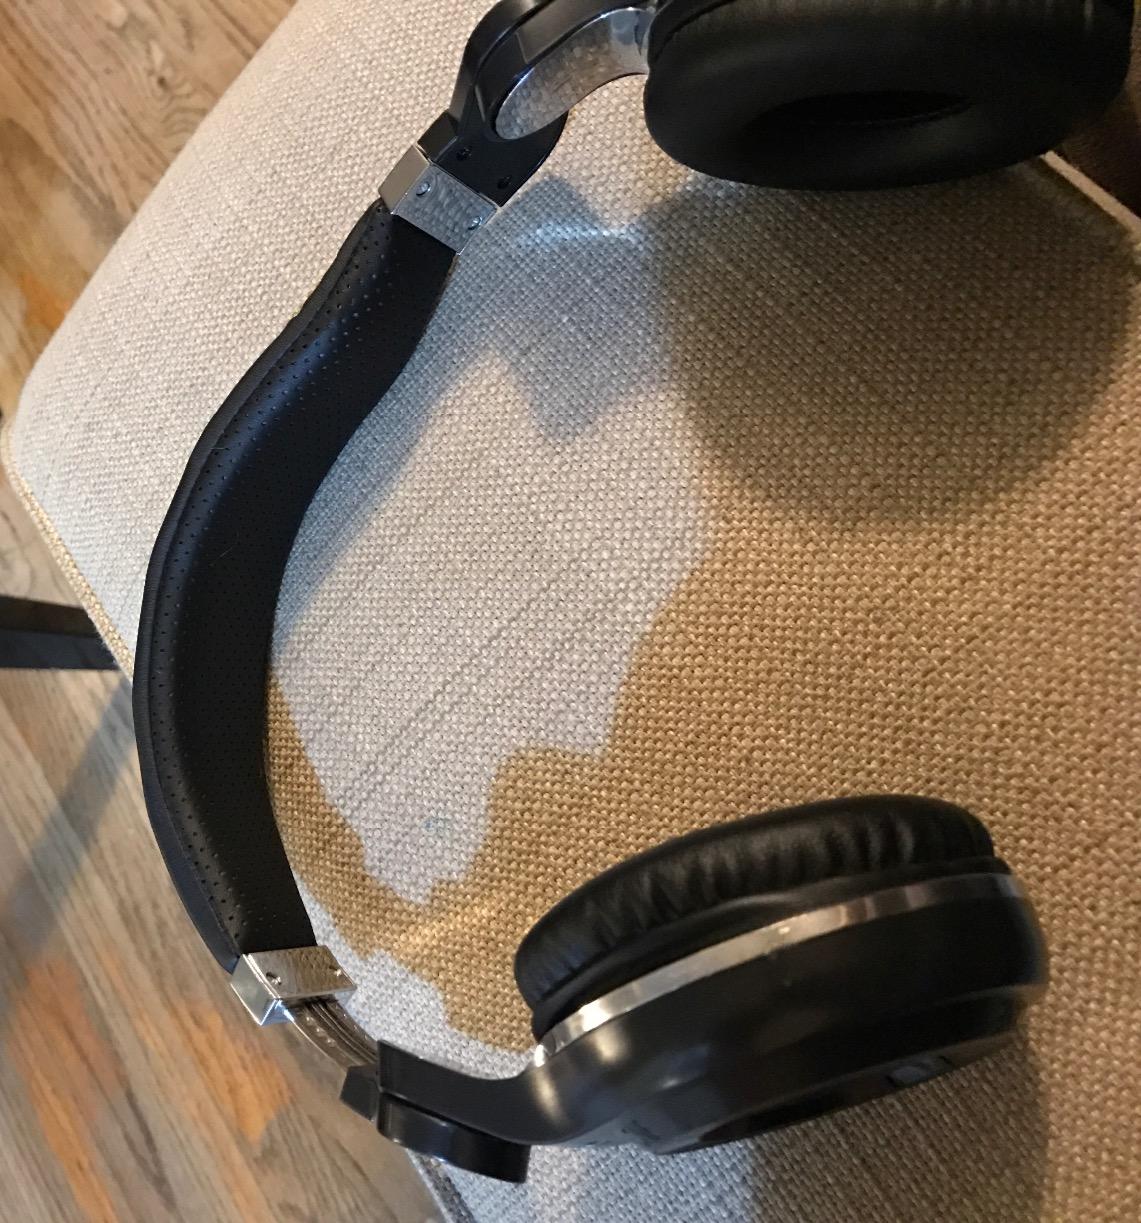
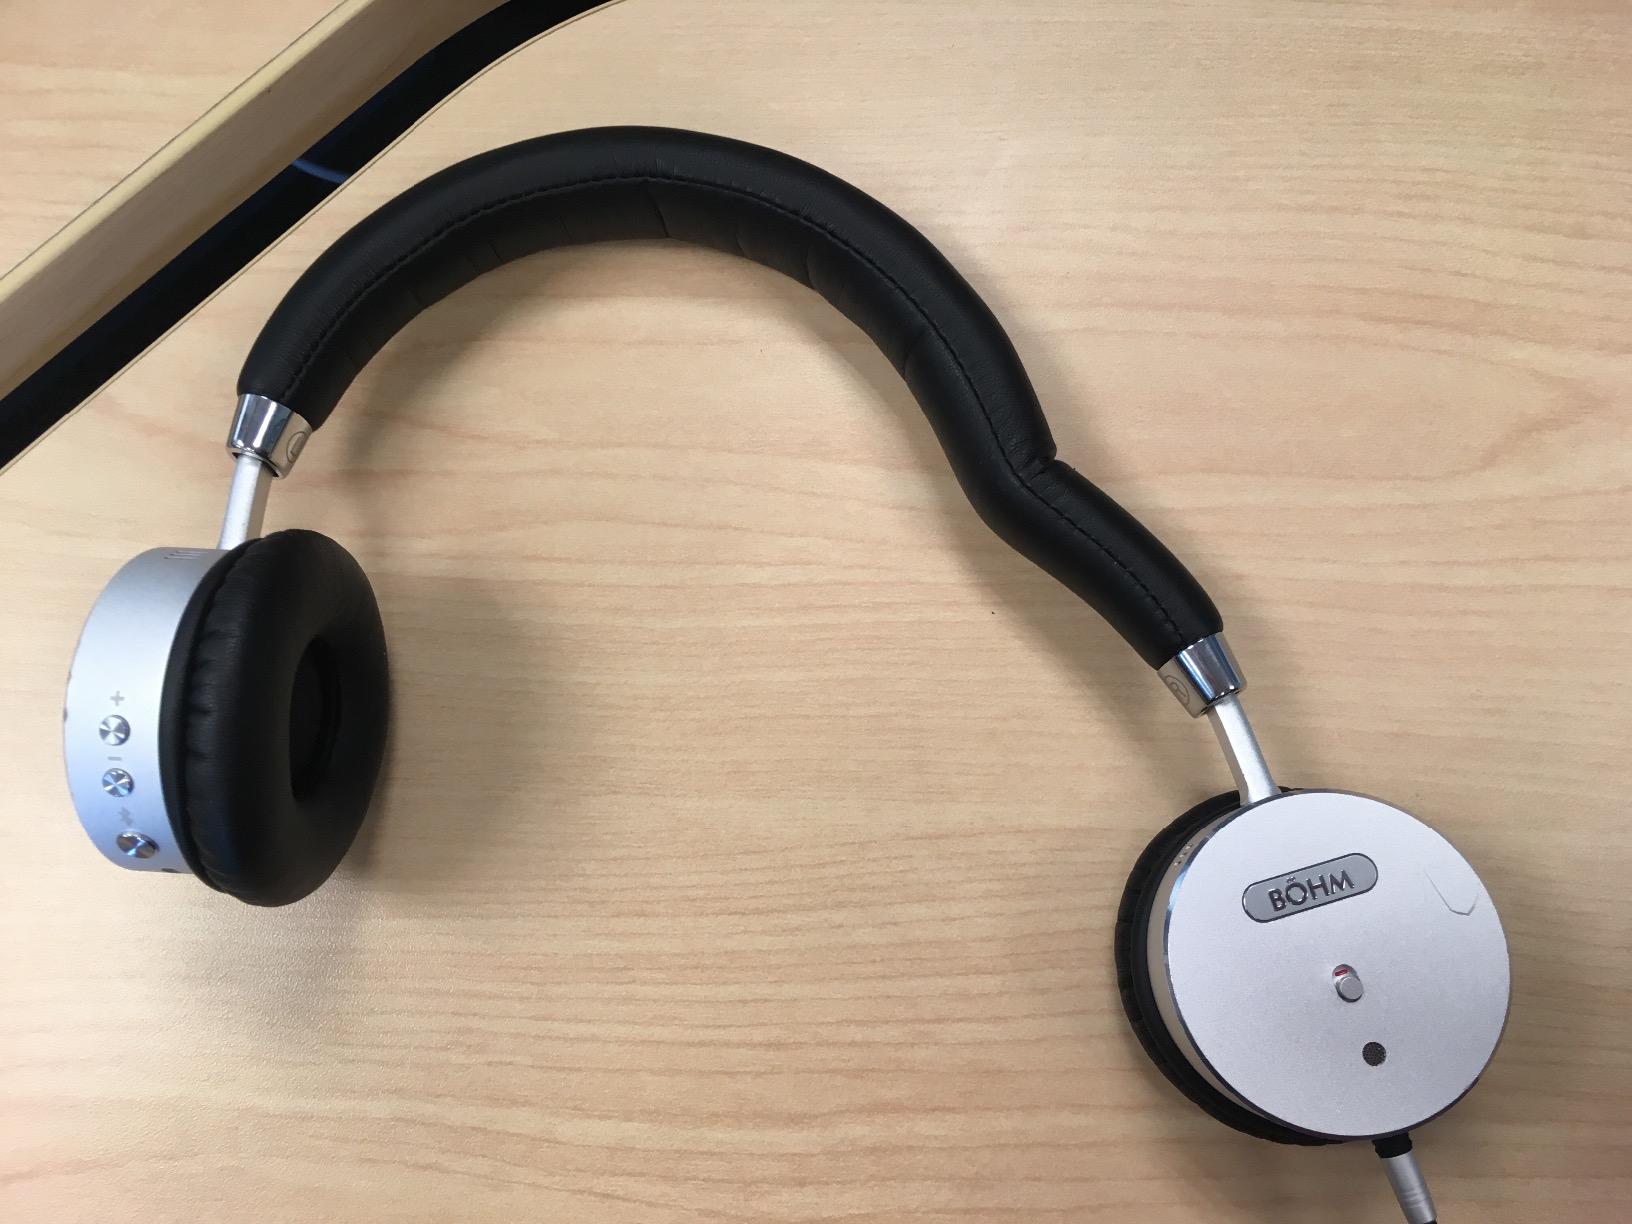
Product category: headphones
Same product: no